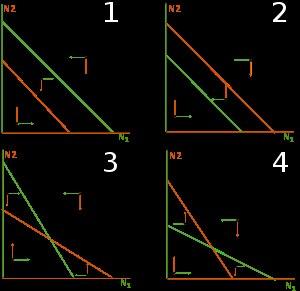
Les équations de compétition de Lotka-Volterra sont un modèle phénoménologique simple de dynamique des populations en compétition. Leur expression est similaire à celle des équations de prédation de Lotka-Volterra pour la prédation.